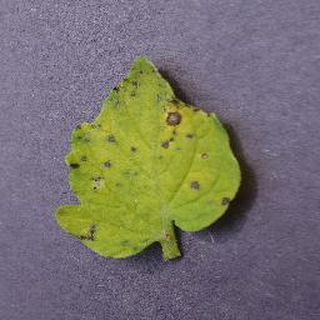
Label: tomato_septoria_leaf_spot